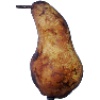
Label: pear_abate